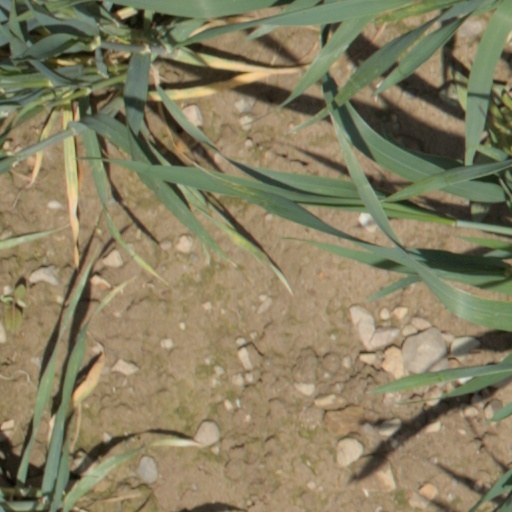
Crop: wheat